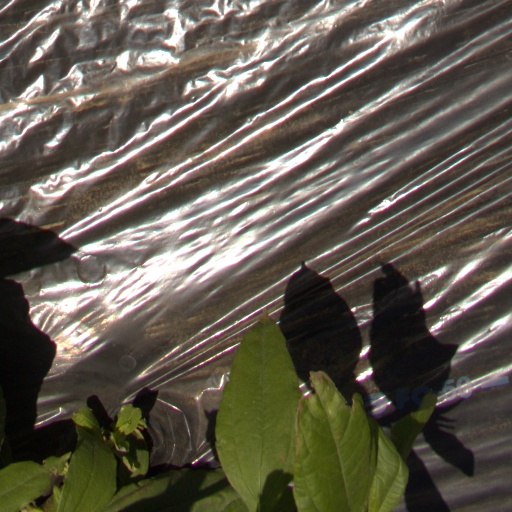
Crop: Jerusalem artichoke